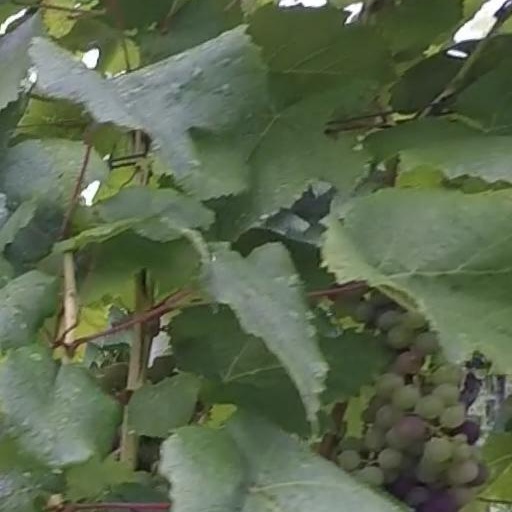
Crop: grape